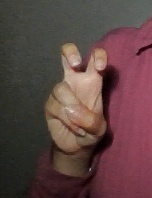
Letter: toot